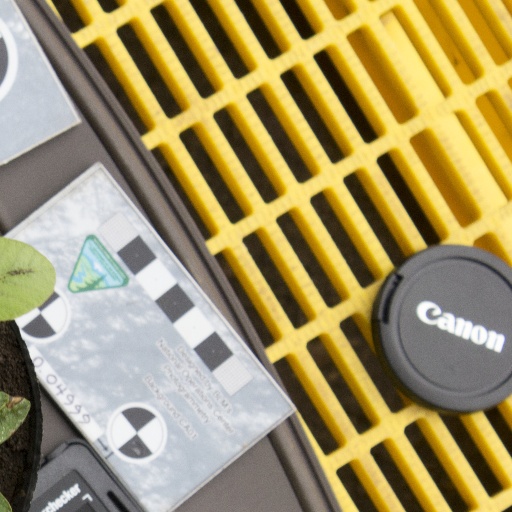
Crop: soybean